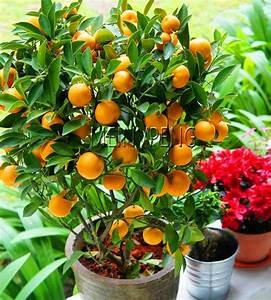
Label: mandarine